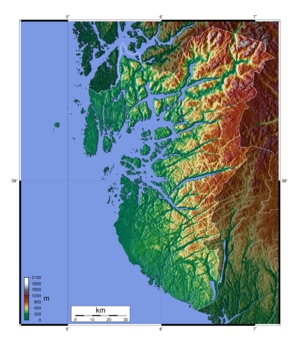
Rogaland / Geografi
Topografisk kort over Rogaland.
Rogaland er et fylke i Norge med 475.654 indbyggere, svarende til 8,49 % af befolkningen. Arealet er på 8.575 kvadratkilometer. Fylket omfatter kyststrækningen mellem Åna-Sira i sydøst og Ramsholmene nord for Haugesund i nordvest, herunder den åbne havarm Boknafjorden. Fylket omfatter også øerne i Boknafjorden og områderne omkring fjordene som skærer sig ind i landet fra denne.